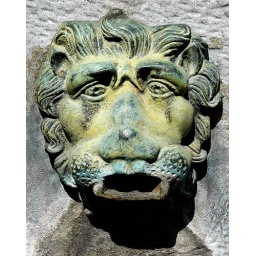
Worn face of a stone lion, Kilkenny, Ireland, 2007.Photo by Sarah Partridge, all rights reserved, contact sweetpeabrooklyn@yahoo.com.